Westend (Berlin)

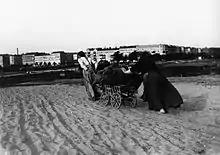
View from Spandauer Berg to Charlottenburg, photographed by Heinrich Zille about 1900

When upon the 1806 Battle of Jena–Auerstedt victorious Napoleon moved into Berlin, he had a military camp set up on Spandauer Berg, though he himself chose nearby Charlottenburg Palace for accommodation. In May 1808 General Claude Victor-Perrin, French governor of Berlin, pitched the large "Camp Napoleonbourg" here, however, he folded up his tents already in November and wasteland was left behind. On the road from Charlottenburg to Spandau, the "Spandauer Bock" brewery was established in 1840, together with a popular pub catering though of doubtful reputation.